Samuil Galberg

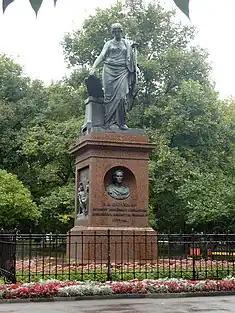
The Monument to Karamzin

Samuil Ivanovich Galberg, also known by his German name Samuel Friedrich Halberg (13 December 1787, Haljala Parish – 22 May 1839, Saint Petersburg), was a Baltic-German sculptor and academician.